Economy of the Han dynasty

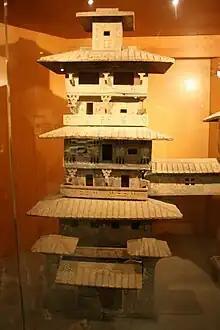
A painted ceramic architectural model—found in a Han tomb—depicting an urban residential tower with verandas, tiled rooftops, "dougong" support brackets, and a covered bridge extending from the third floor to another tower

During the Warring States period (403–221 BC), the development of private commerce, new trade routes, handicraft industries, and a money economy led to the growth of new urban centers. These centers were markedly different from the older cities, which had merely served as power bases for the nobility. The use of a standardized, nationwide currency during the Qin dynasty (221–206 BC) facilitated long-distance trade between cities. Many Han cities grew large: the Western Han capital, Chang'an, had approximately 250,000 inhabitants, while the Eastern Han capital, Luoyang, had approximately 500,000 inhabitants. The population of the Han Empire, recorded in the tax census of 2 AD, was 57.6 million people in 12,366,470 households. The majority of commoners who populated the cities lived in extended urban and suburban areas outside the city walls and gatehouses. The total urban area of Western-Han Chang'an—including the extensions outside the walls—was . The total urban area of Eastern-Han Luoyang—including the extensions outside the walls—was . Both Chang'an and Luoyang had two prominent marketplaces; each market had a two-story government office demarcated by a flag and drum at the top. Market officials were charged with maintaining order, collecting commercial taxes, setting standard commodity prices on a monthly basis, and authorizing contracts between merchants and customers.